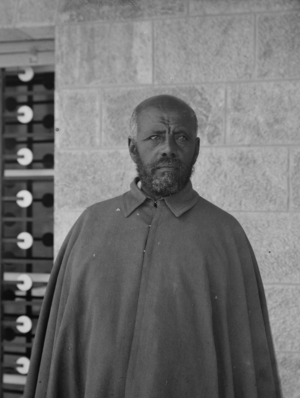
Ras Kassa Haile Darge était un membre de la noblesse, un homme politique et militaire éthiopien, fils de Haile Wolde Kiros et Tisseme Darge et petit-fils du ras Darge Sahle Selassie.
La seconde guerre italo-éthiopienne ou campagne d'Abyssinie est un conflit opposant l'Italie fasciste de Benito Mussolini à l'Empire d'Éthiopie de Haïlé Sélassié Iᵉʳ du 3 octobre 1935 au 9 mai 1936. Elle constitue la seconde tentative de l'Italie de s'emparer du pays après la victoire éthiopienne d'Adoua de 1896 lors de la première tentative italienne, victoire non seulement militaire mais aussi politique et diplomatique puisqu'elle avait garanti à cet État africain son indépendance et sa reconnaissance internationale. L'Éthiopie et l'Italie appartiennent à la Société des Nations, qui selon sa charte a pour mission d'assurer la prévention des guerres au travers du principe de sécurité collective.